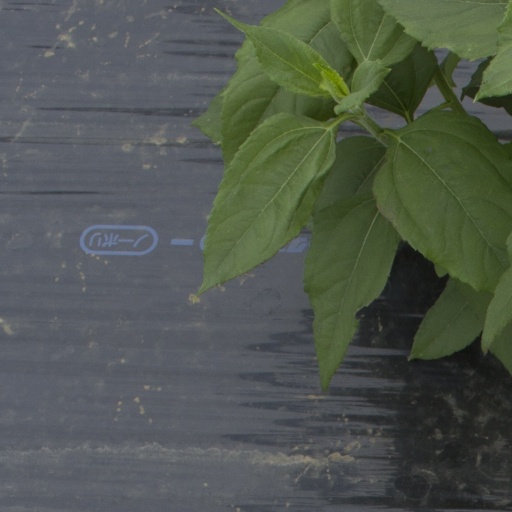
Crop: Jerusalem artichoke